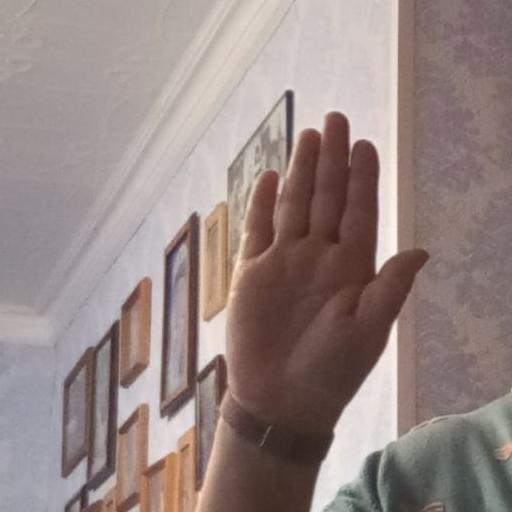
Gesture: stop